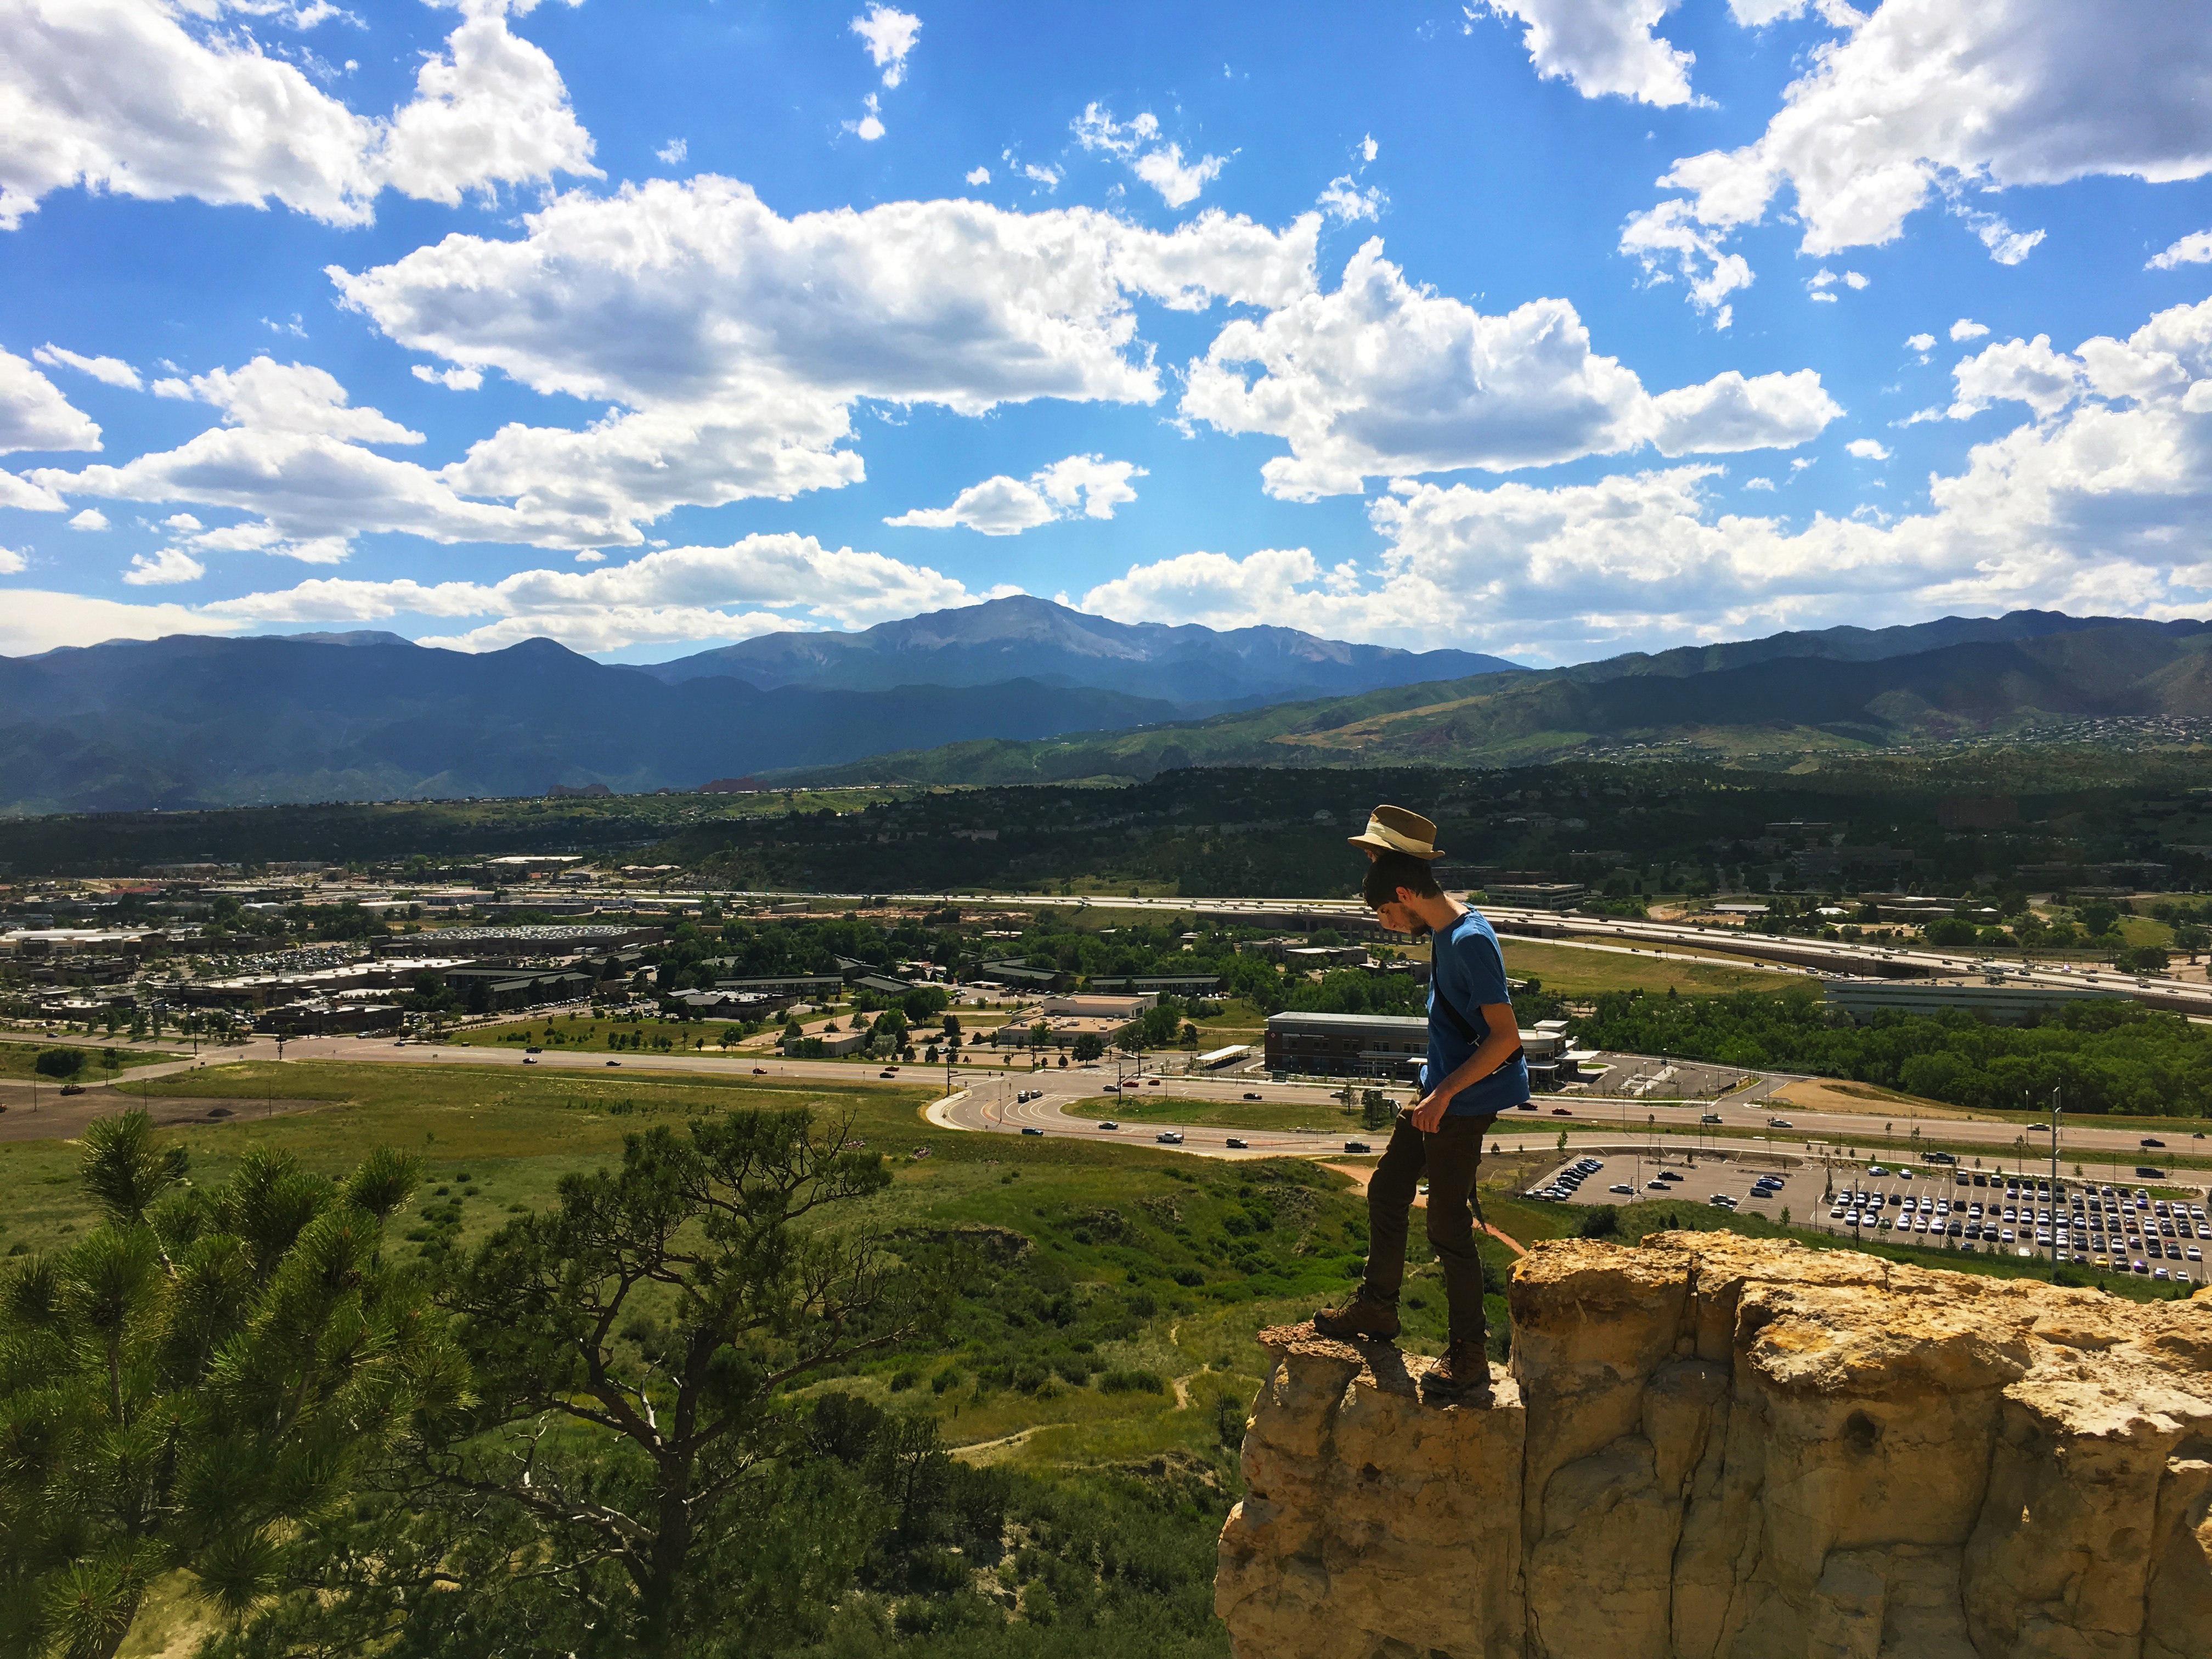
landscape, wilderness, walking, mountain, cloud, field, meadow, hill, adventure, valley, mountain range, agriculture, ridge, plain, grassland, plateau, fell, rural area, mountainous landforms